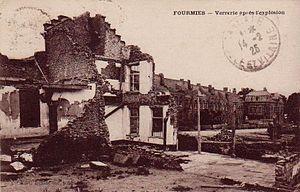
Fourmies - verrerie après explosion
Les Verreries de Fourmies sont la Verrerie du Houy fondée en 1599 et la Verrerie de Montplaisir en 1620. Elles sont les premières verreries installées dans le département du Nord à Fourmies.